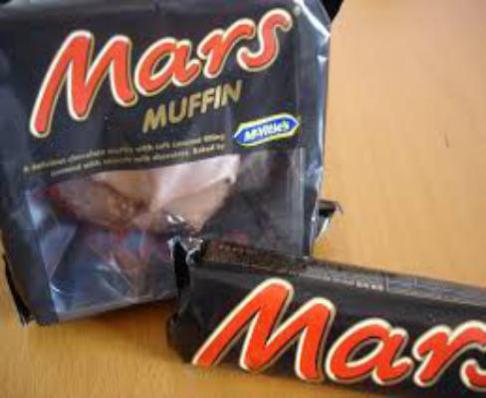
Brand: mars muffin
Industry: Food